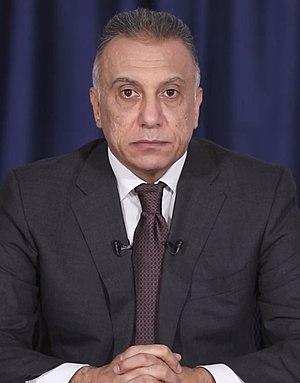
Liste des Premiers ministres irakiens depuis 1920.
Moustafa al-Kazimi, né en 1967 à Bagdad, est un homme d'État irakien. Il est Premier ministre depuis 2020.